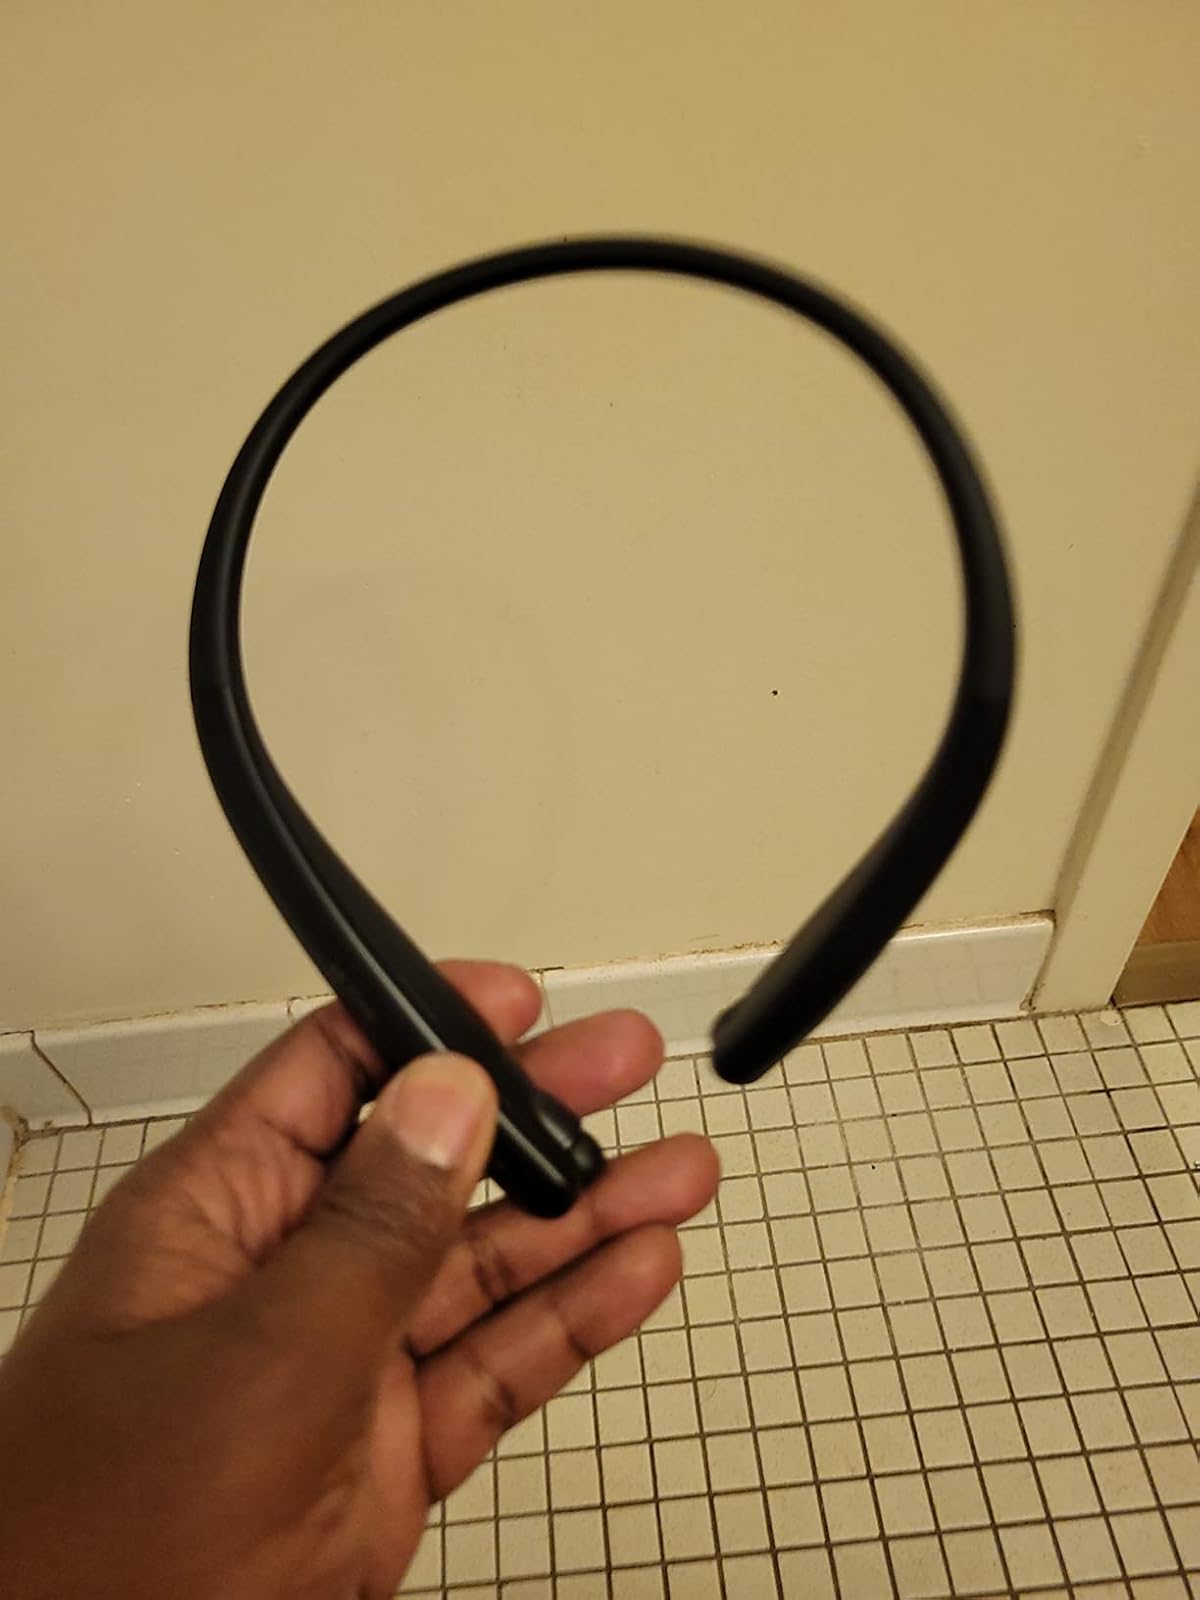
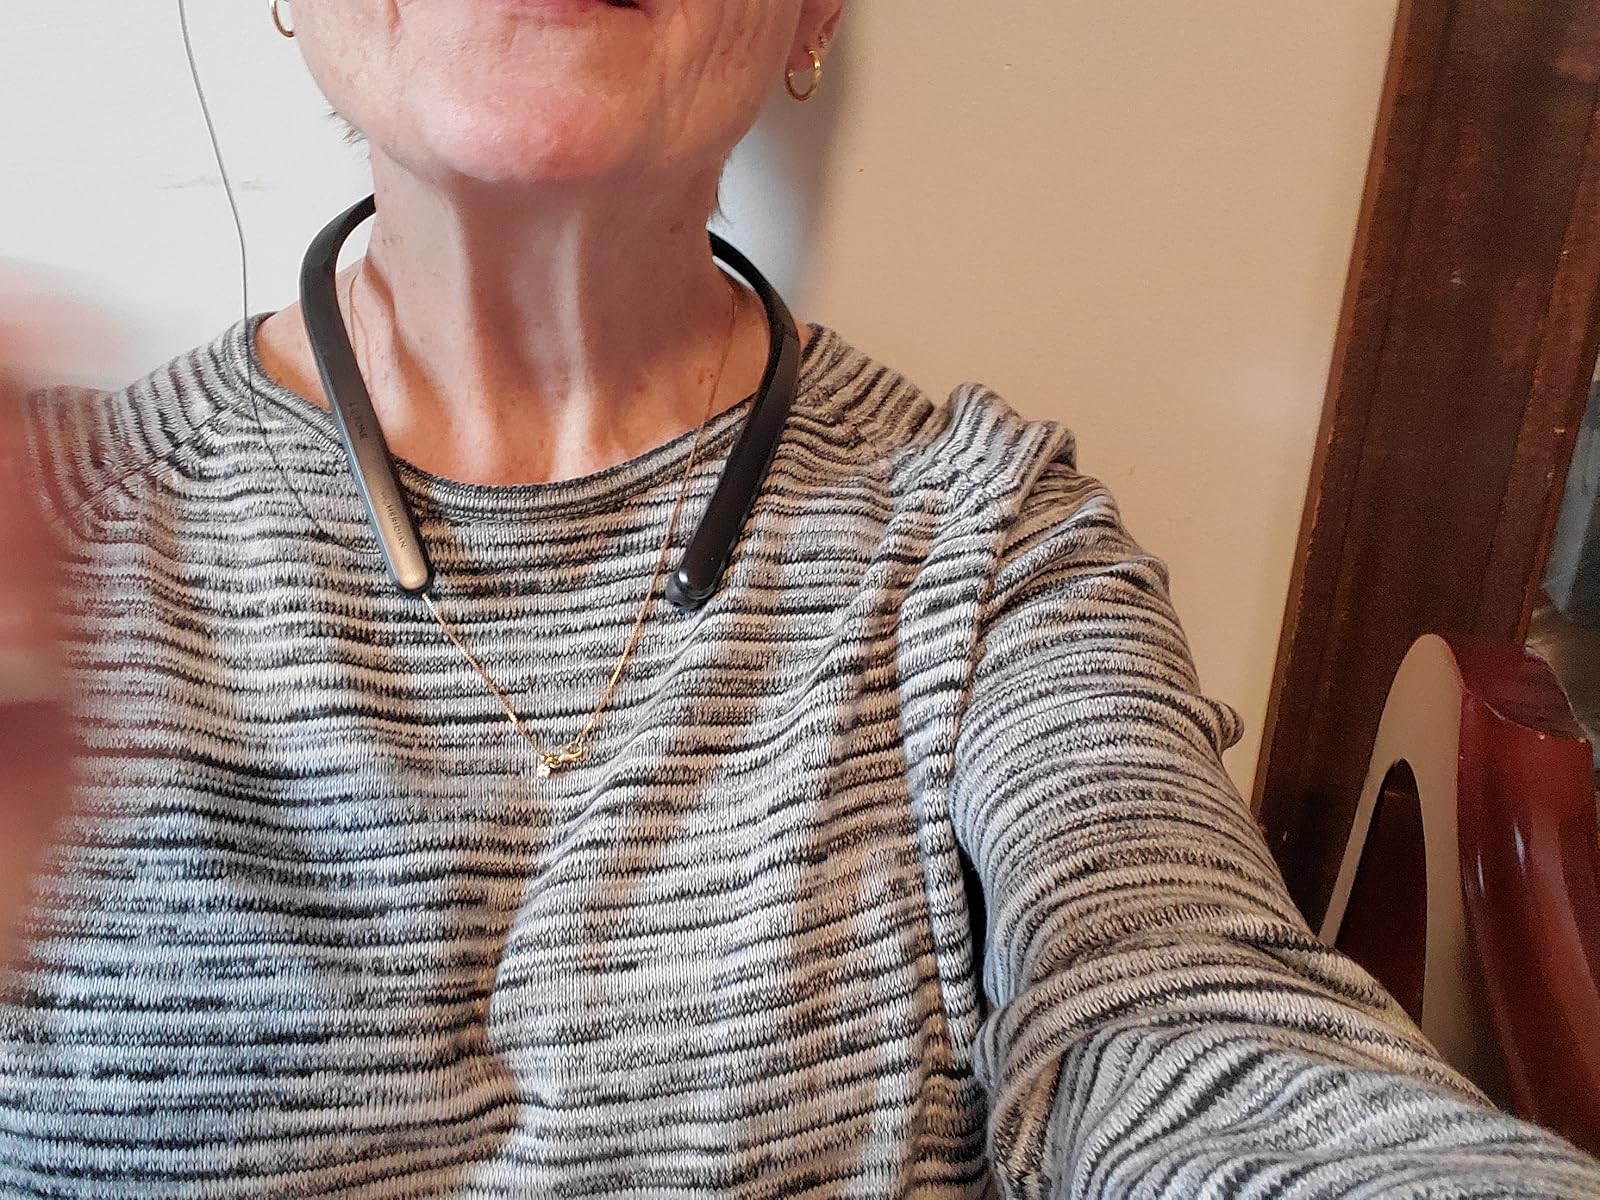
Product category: earbuds
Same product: no